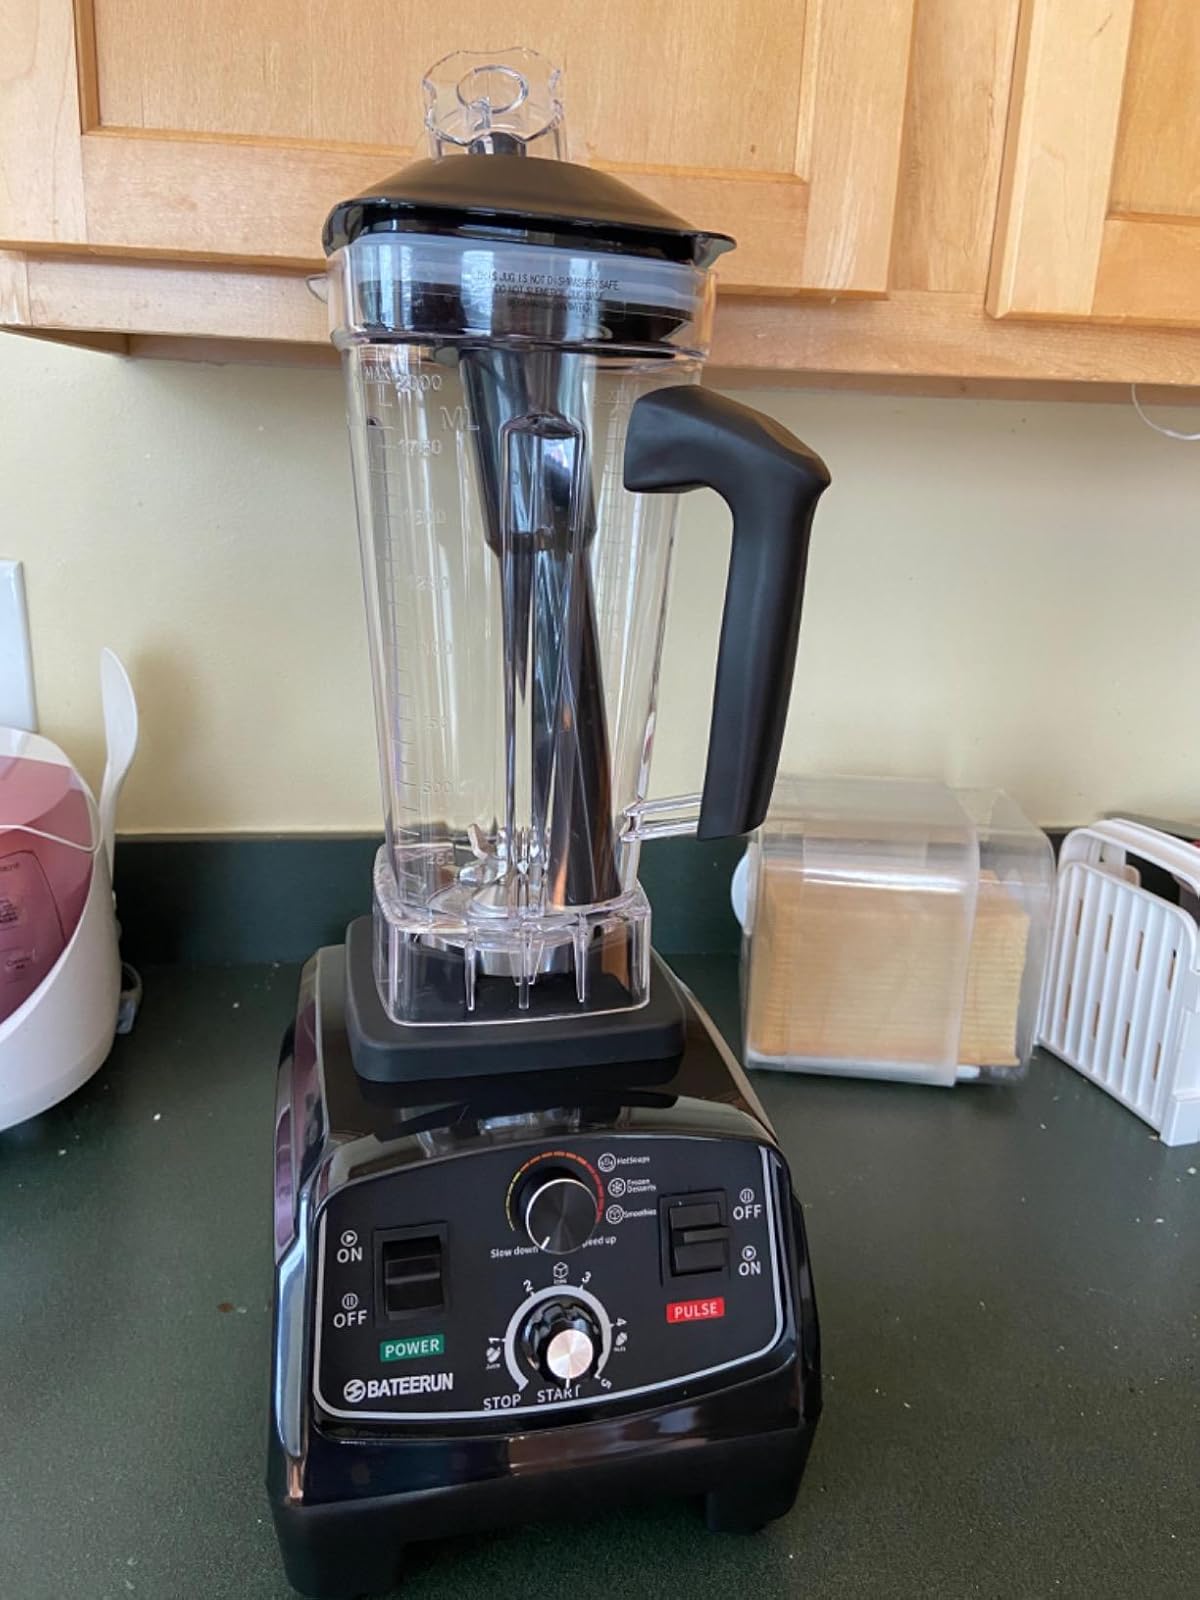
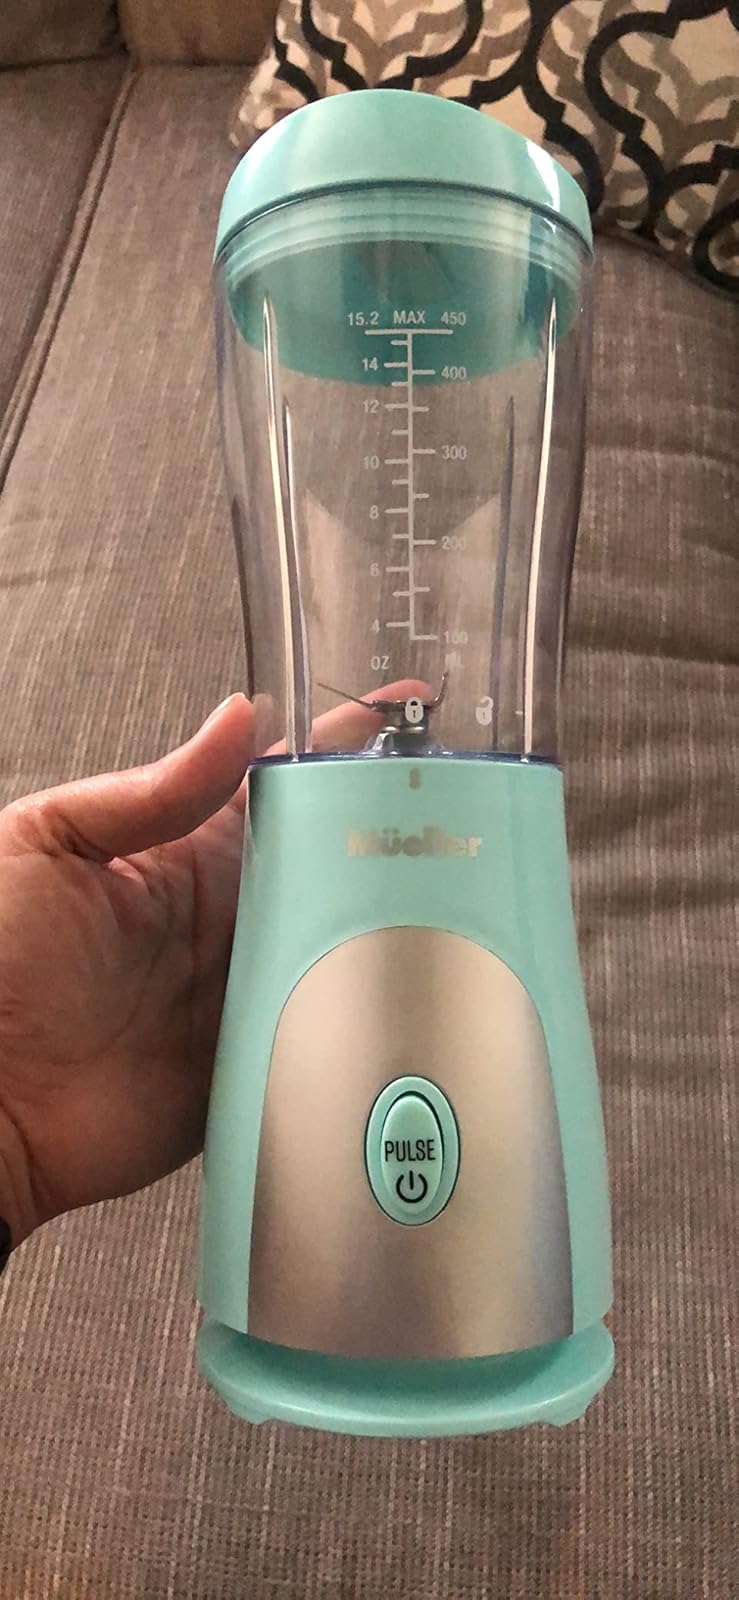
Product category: items_blender
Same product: no